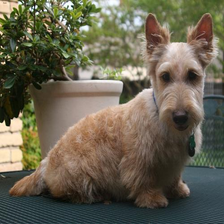
Species: dog
Breed: scottish terrier